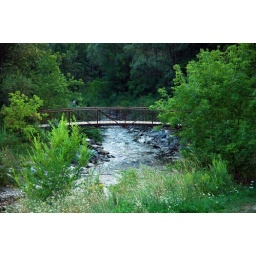
foot bridge over bear creek in petoskey, michigan.